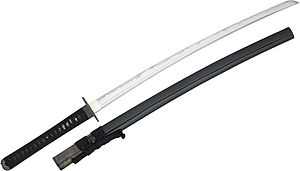
Iaito
Tsuru Iaitō
Iaito er et moderne metal træningssværd, uden en skarp kant, primært til brug for iaido. Iaito er en efterligning af det japanske sværd, katana.